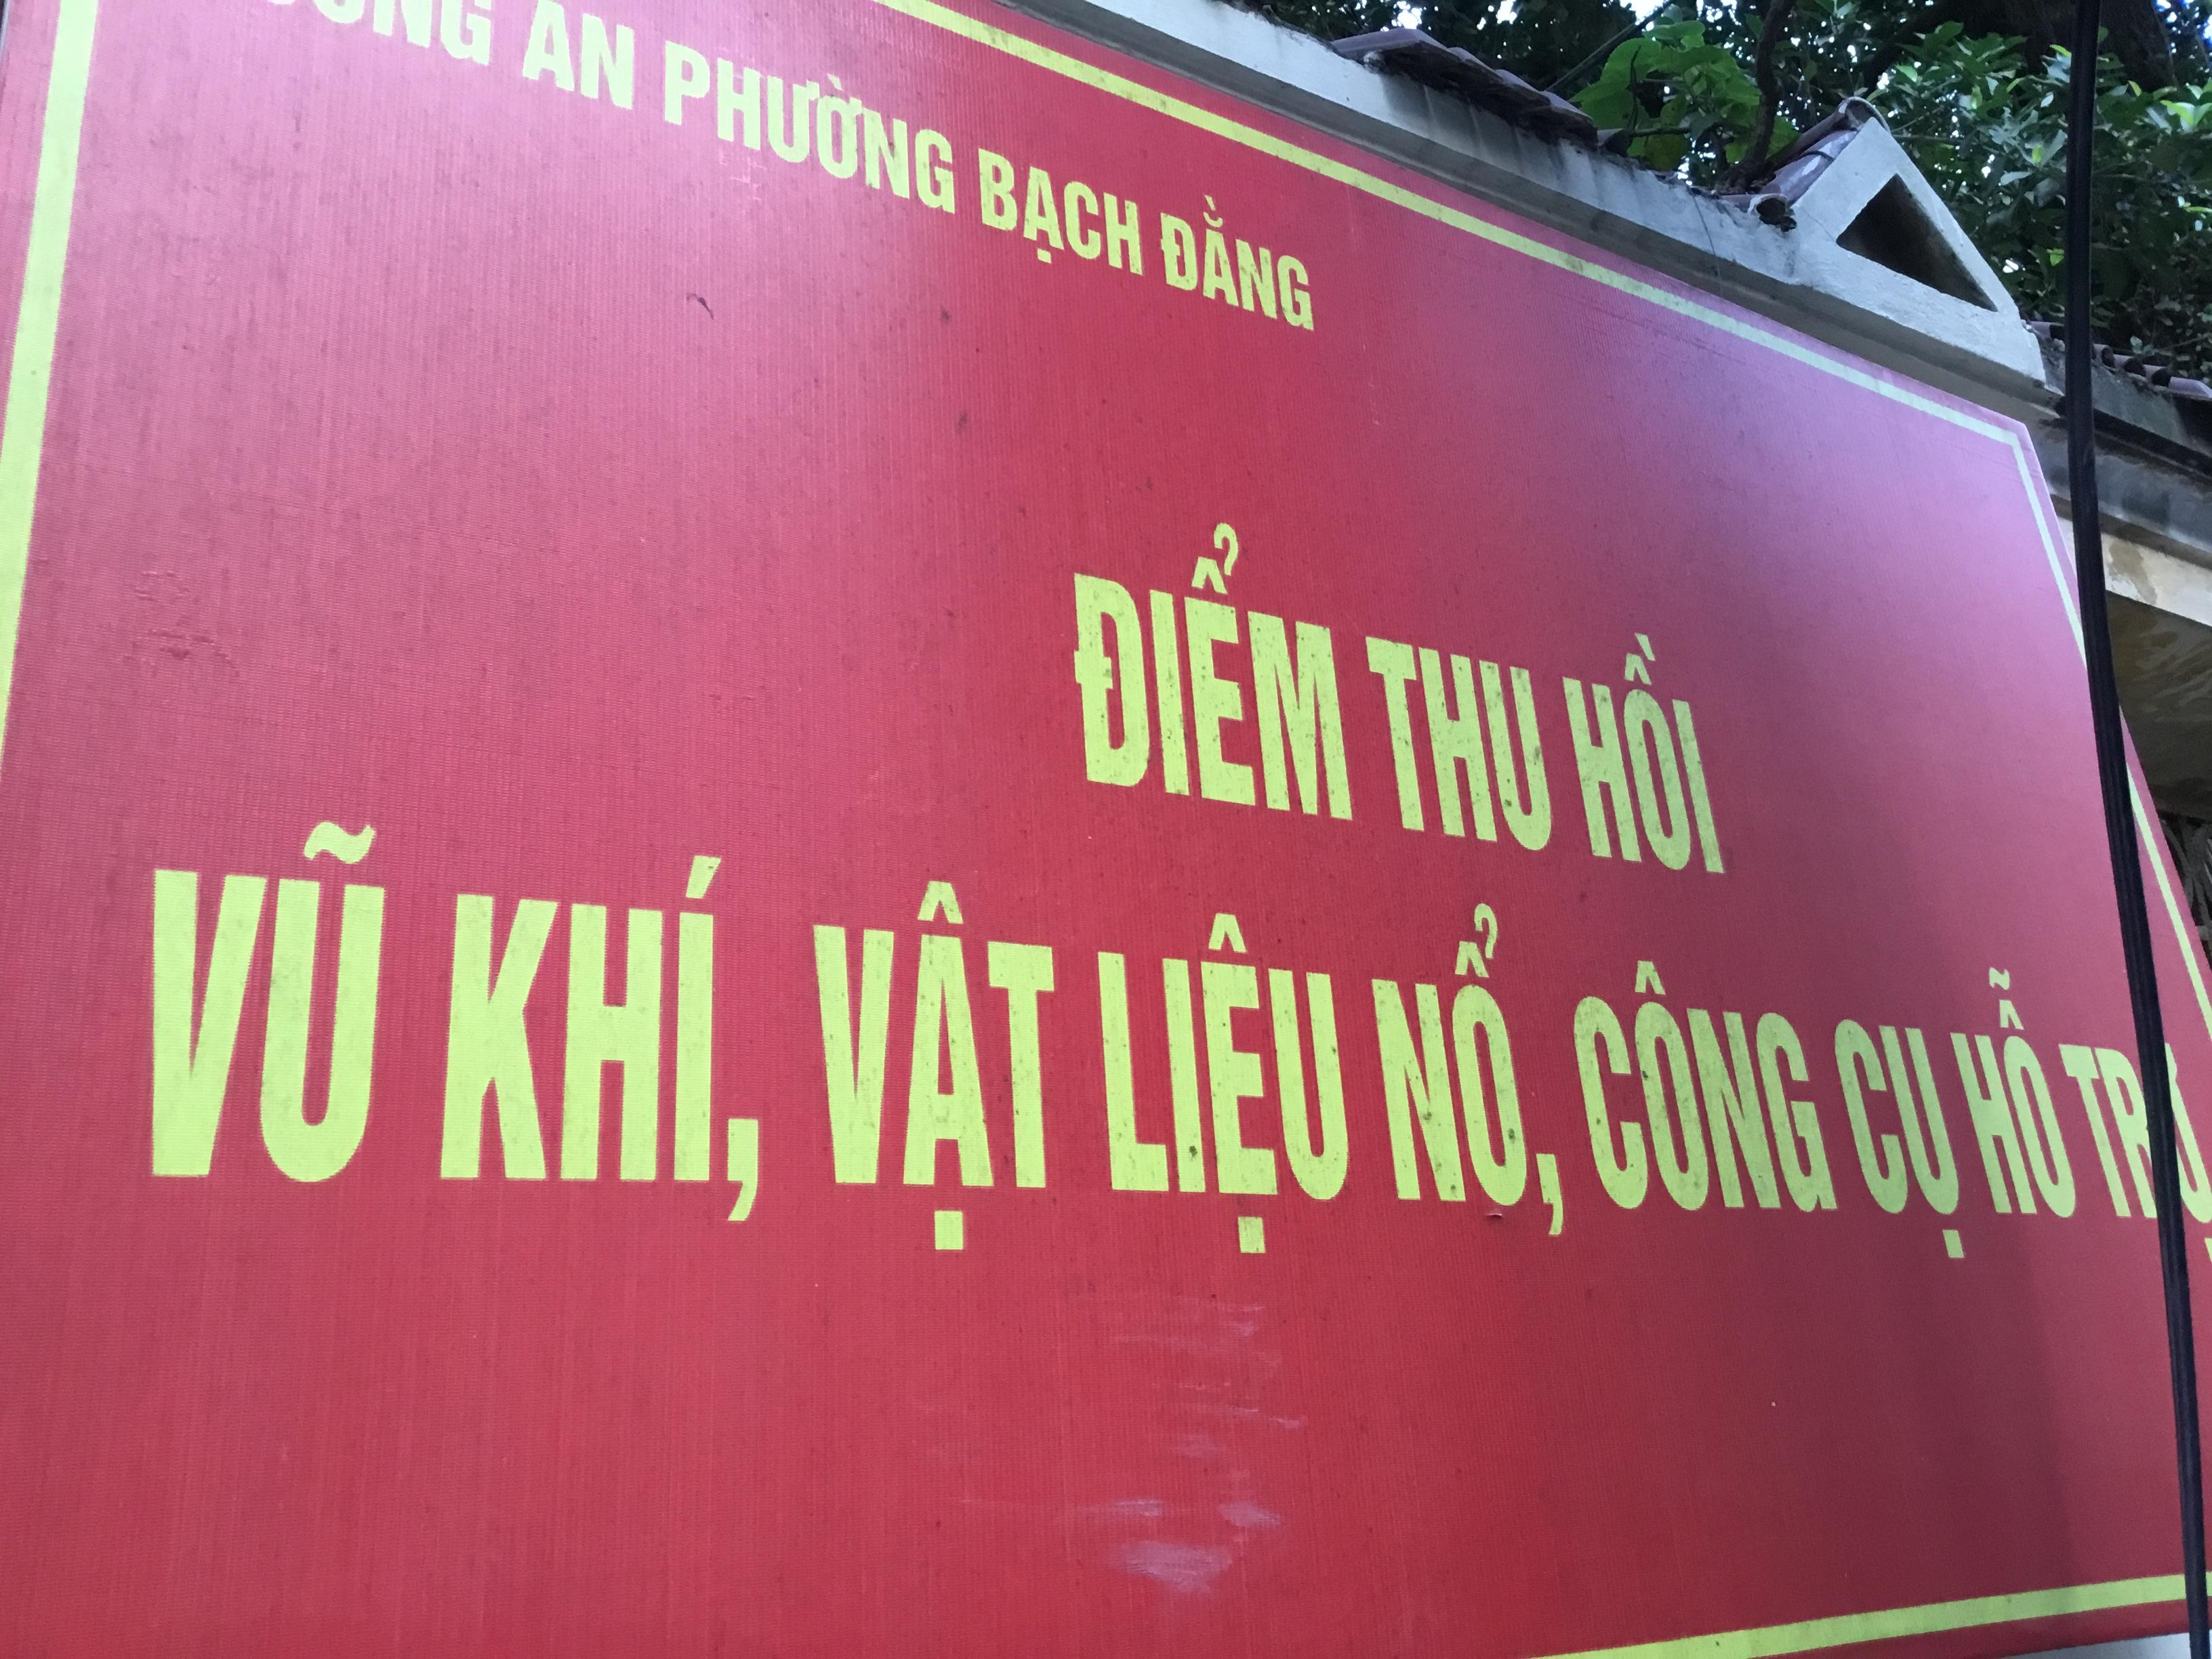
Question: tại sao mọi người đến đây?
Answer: mọi người đến đây để nộp vũ khí, vật liệu nổ, công cụ hỗ trợ